Proposed railways in Sydney

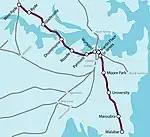
Map showing Anzac Line, 2007

After its original announcement in 1998 for completion in 2010 as part of the "Action for Transport 2010" plan, in 2006 the schedule was revised for completion in 2017 and later brought forward to a staged plan for train services to Castle Hill and Hills Centre in 2015, and to Rouse Hill by 2017. It was planned to be 22 kilometres in length, consisting of a 16 kilometre section in tunnel from Epping to the proposed Burns Road Station, followed by a 4 kilometre section above ground from Burns Road to Rouse Hill. Six new stations were proposed to be constructed at Franklin Road, Castle Hill, Hills Centre, Norwest, Burns Road and Rouse Hill. A train stabling facility was proposed at the north west of Rouse Hill Town Centre. The NWRL was to connect with the Epping to Chatswood Rail Link through a direct tunnel between Epping and Franklin Road stations, although an original proposal connected with the existing Northern line north of Cheltenham. The direct route was to use the stub tunnels originally built for the deferred Parramatta Rail Link between Parramatta and Epping. New stub tunnels for the Parramatta Rail Link were to be constructed so that if the Parramatta line were completed, trains from Parramatta would have also been able to link into the Epping-Chatswood Line.